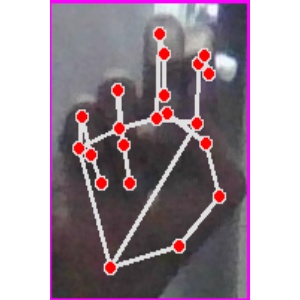
अक्षर: ह